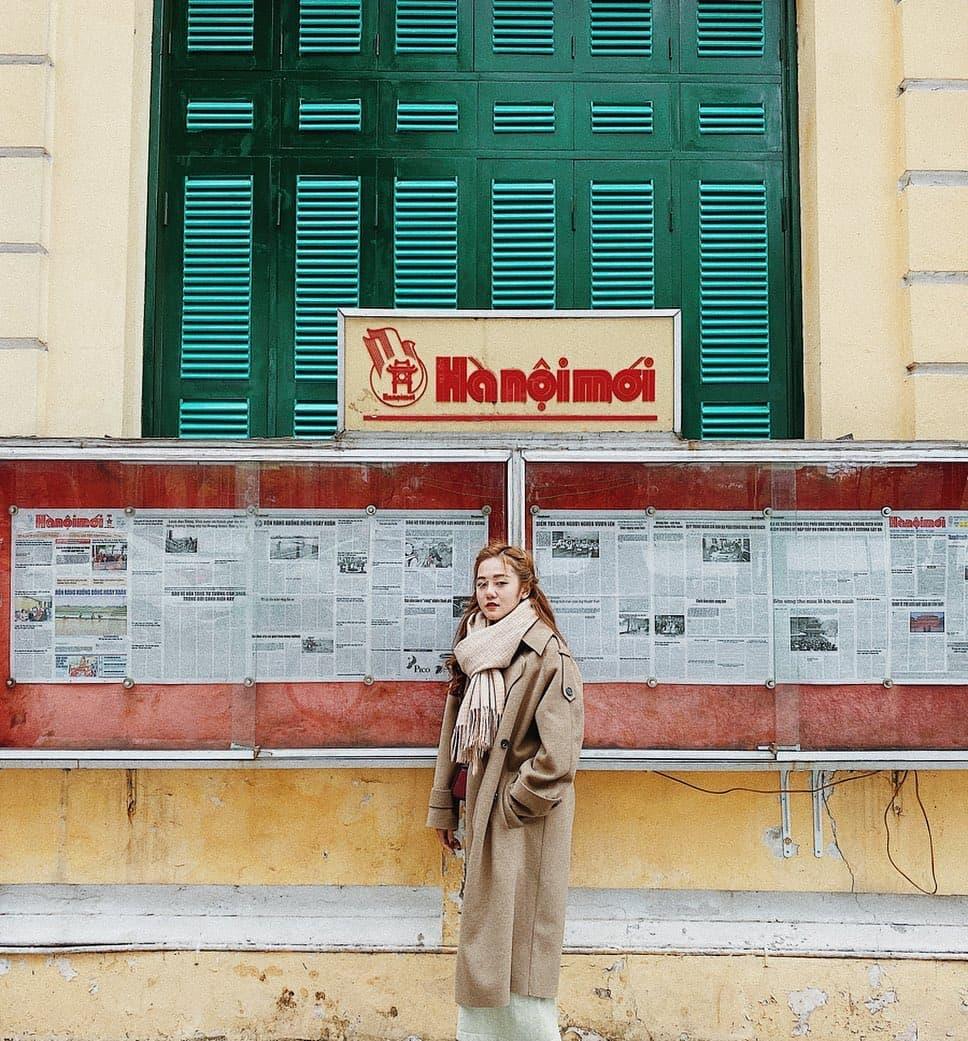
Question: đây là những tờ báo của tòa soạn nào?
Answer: đây là những tờ báo hà nội mới